Ajwain

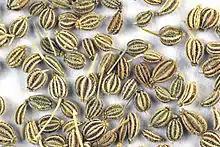
Ajwain fruit (schizocarps)

Ajwain's small, oval, seed-like fruits are pale brown schizocarps, which resemble the seeds of other plants in the family Apiaceae such as caraway, cumin and fennel. They have a bitter and pungent taste, with a flavor similar to anise and oregano. They smell like thyme because they also contain thymol, but they are more aromatic and less subtle in taste, as well as being somewhat bitter and pungent. Even a small number of fruits tend to dominate the flavor of a dish.